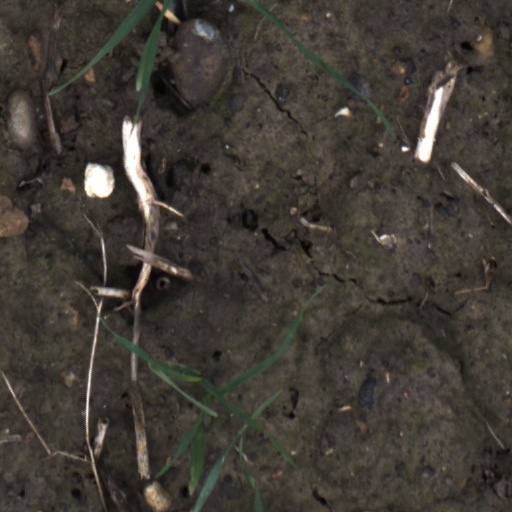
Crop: wheat